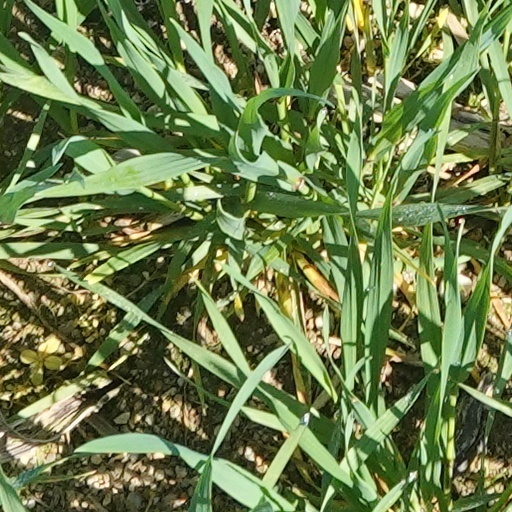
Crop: wheat